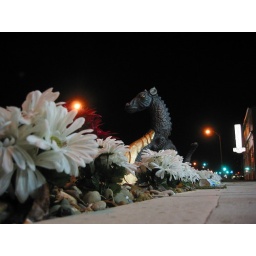
Scary creature in bed of artificial flowers